December 2017 Diffa Region clash

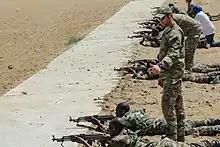
US and Nigerian soldiers training together in Diffa, on 28 February 2017.

In the early morning hours of 6 December 2017, militants believed to be affiliated with the Islamic State in West Africa attacked a patrol of US Army Special Forces and Nigerian soldiers near Diffa, in the Lake Chad Basin Region in Niger. During the ensuing firefight, Nigerian and American personnel suffered no casualties while 11 militants, including two wearing suicide vests, were killed. An enemy weapons cache was also destroyed by the joint US/Nigerian force. The firefight was not planned as the purpose of the mission was aimed at setting "the conditions for future partner-led operations against violent extremist organizations in the region".